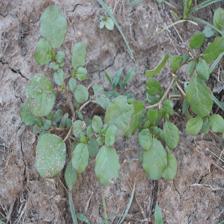
Label: BroadLeafWeed